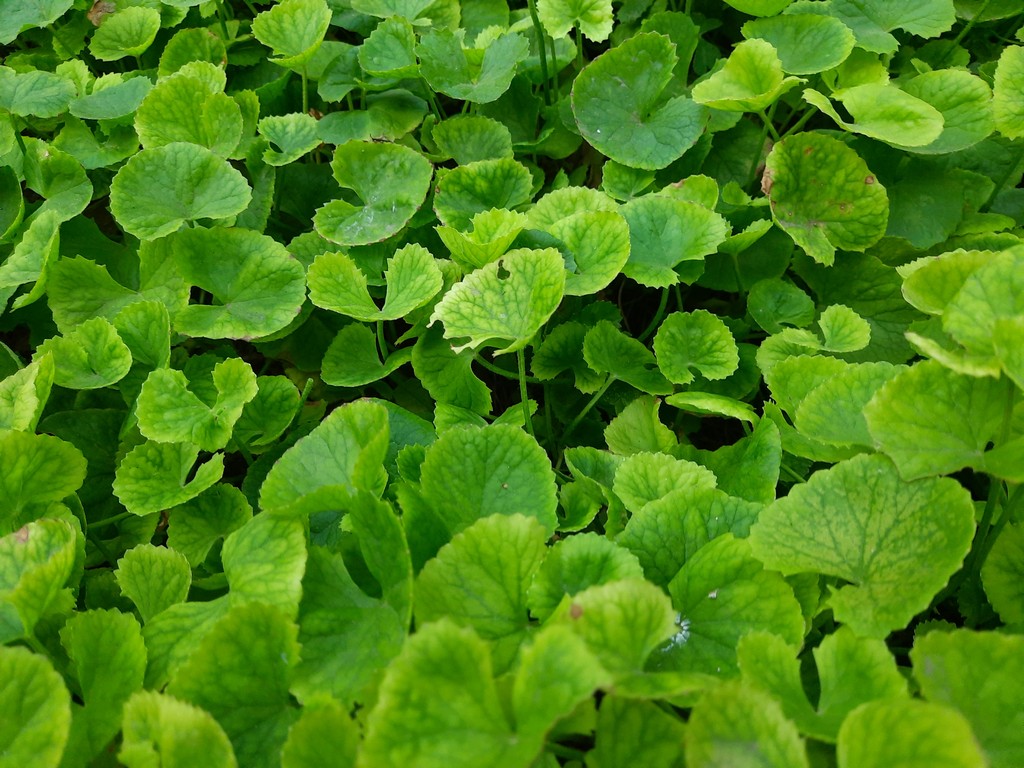
Label: Healthy